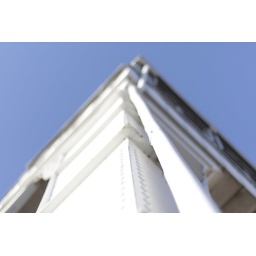
against the blue sky